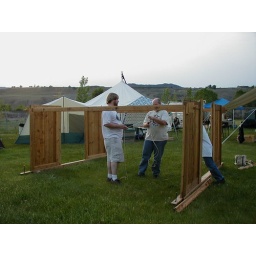
Side cross beam tenons are inserted through mortises in the wall sections and pegged.